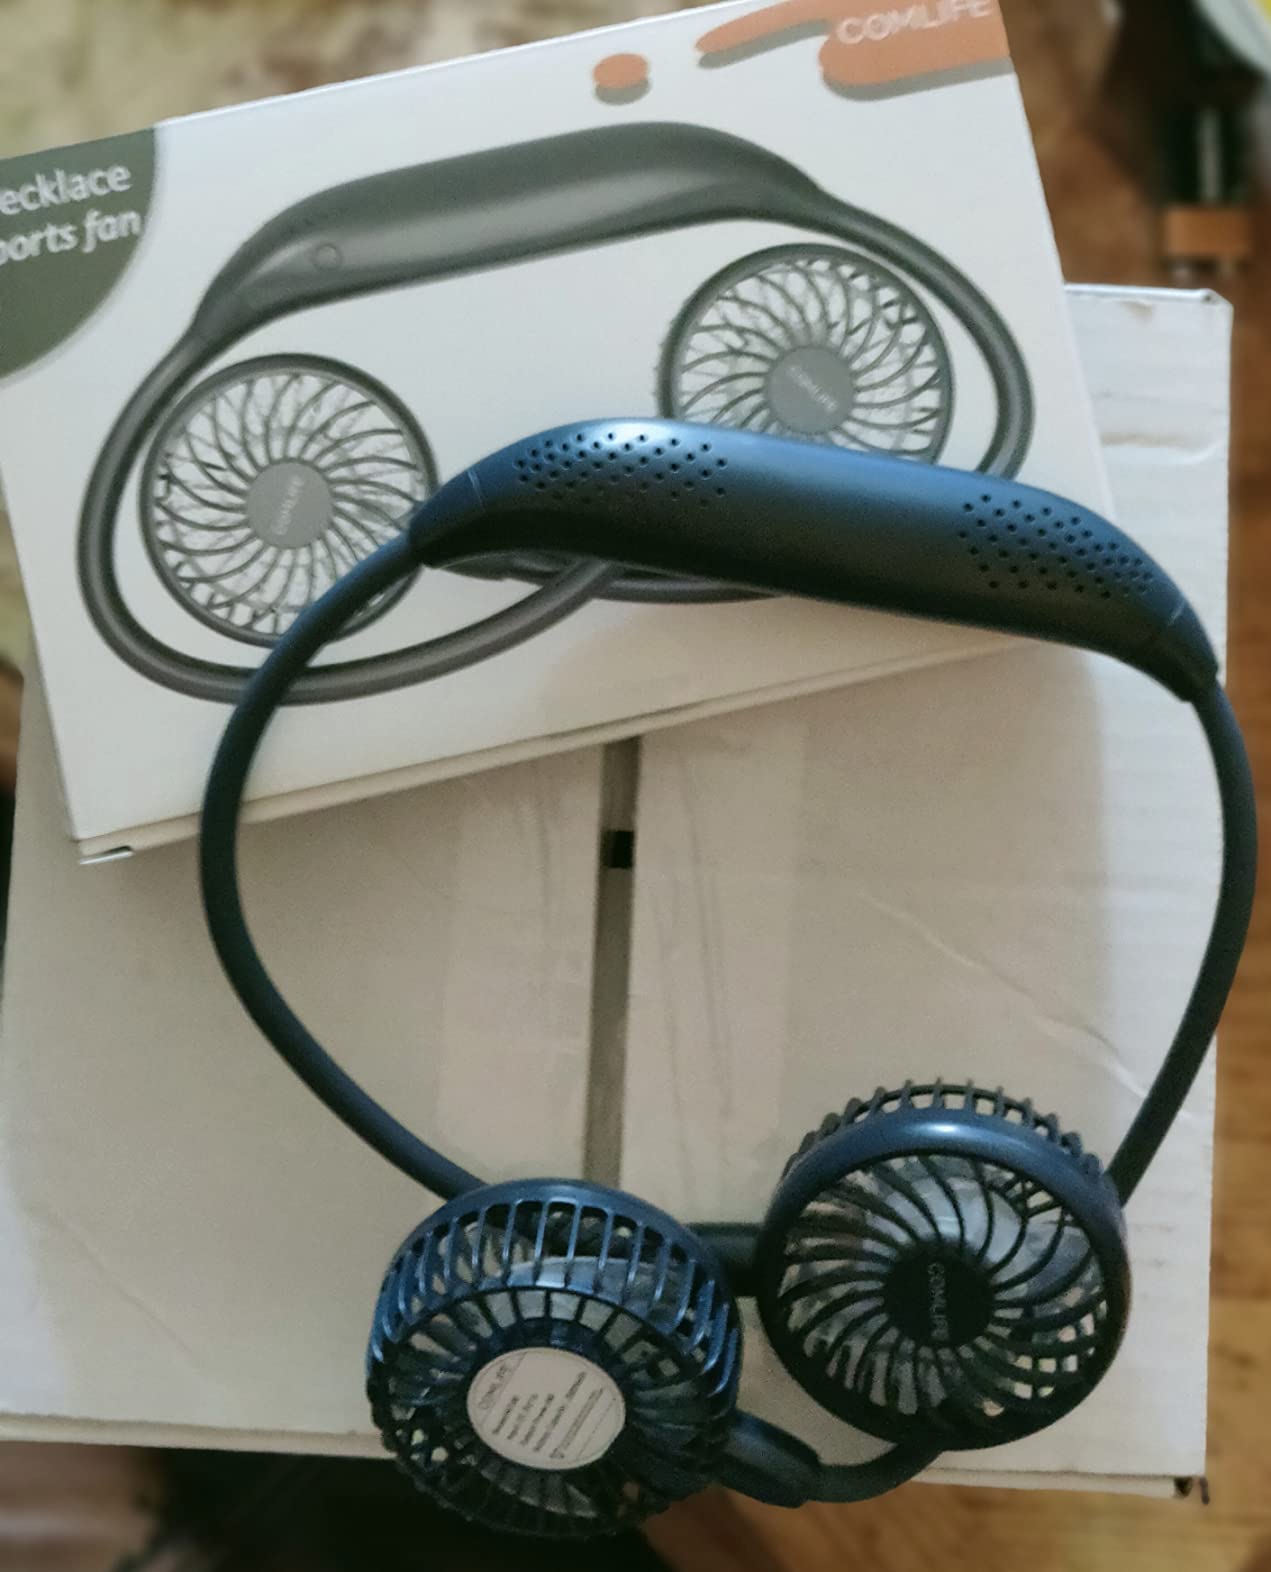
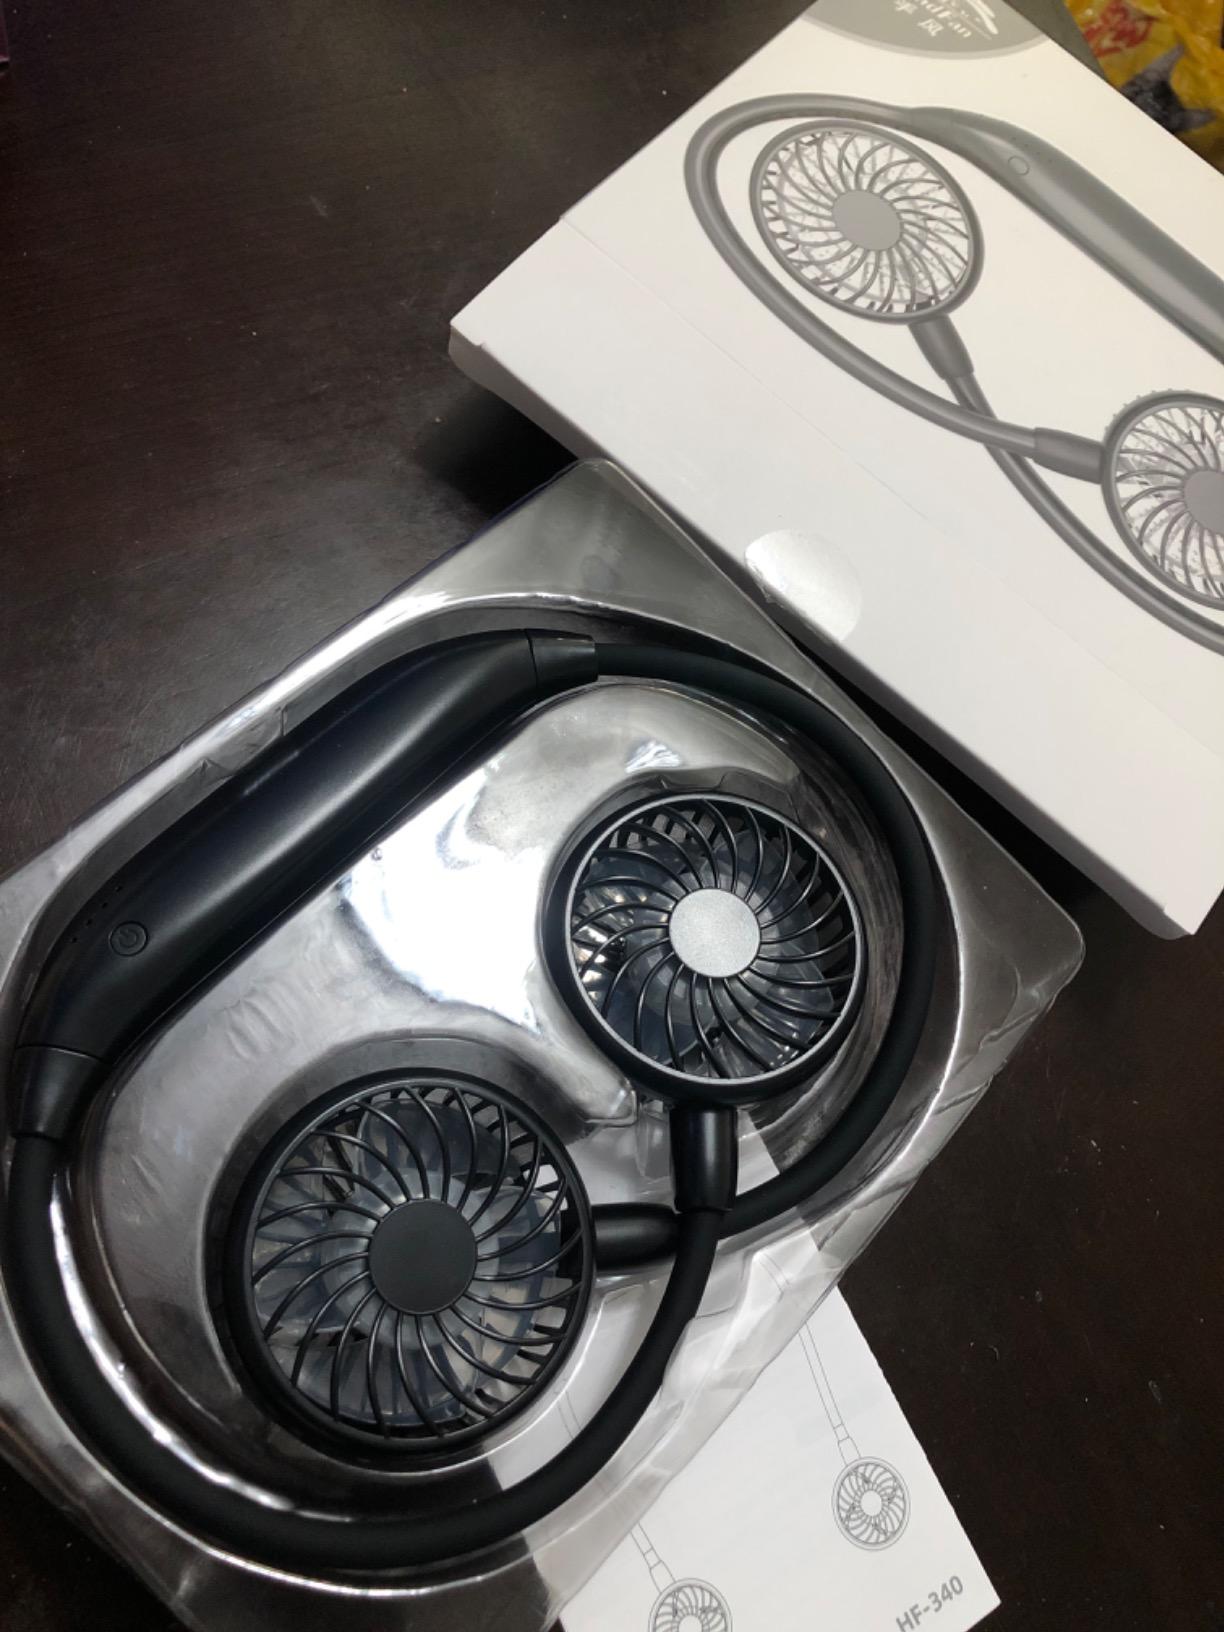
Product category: fan
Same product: no